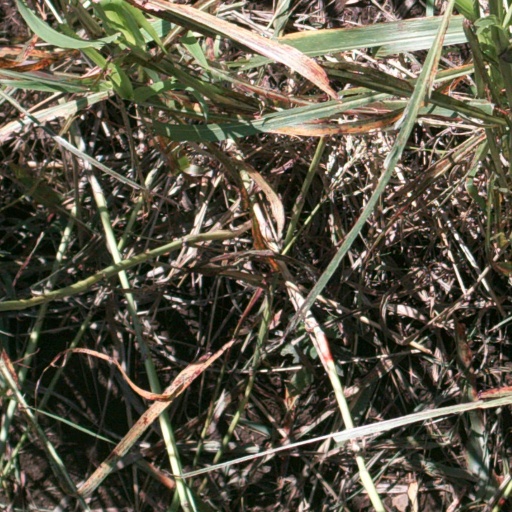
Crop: sorghum